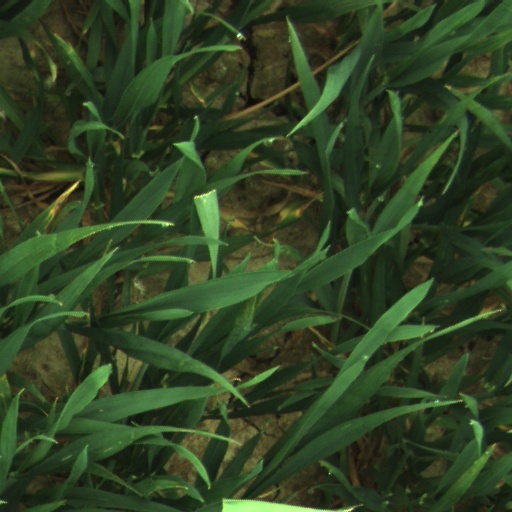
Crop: wheat